War crimes during the final stages of the Sri Lankan civil war

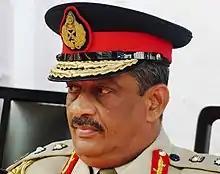
Field Marshal Sarath Fonseka

On 13 December 2009 The Sunday Leader newspaper published an interview with General Sarath Fonseka, commander of the Sri Lankan armed forces during the final months of the war, in which he claimed that Defence Secretary Gotabhaya Rajapaksa had ordered an army commander at the battlefront to shoot dead all Tamil Tiger leaders who tried to surrender. Fonseka claimed that during the final days of the civil war senior Tamil Tiger leaders were trying to arrange their surrender by communicating with Basil Rajapaksa, senior adviser to President Rajapaksa, via Norway and other foreign governments. Basil Rajapaksa then informed his brother Gotabhaya Rajapaksa about the attempts surrender. Fonseka claimed that Gotabhaya Rajapaksa ordered Brigadier Shavendra Silva, commander of the Sri Lankan Army's 58 Division, not to allow the Tamil Tiger leaders to surrender and directed that "they must all be killed". Two Tamil Tiger leaders, Balasingham Nadesan and Seevaratnam Pulidevan, contacted Norwegian minister Erik Solheim and "The Sunday Times" journalist Marie Colvin and stated that they wanted to surrender. Solheim informed the Red Cross in Colombo who in turn informed the Sri Lankan government. Fonseka claimed that the Rajapaksa brothers, via foreign governments, told the Tamil Tigers leaders to "Get a piece of white cloth, put up your hands and walk towards the other side in a non-threatening manner". Fonseka claimed that on the night of 17/18 May 2009 Nadesan, Pulidevan, Ramesh and their families were all shot dead by the Sri Lankan Army as they tried to surrender.